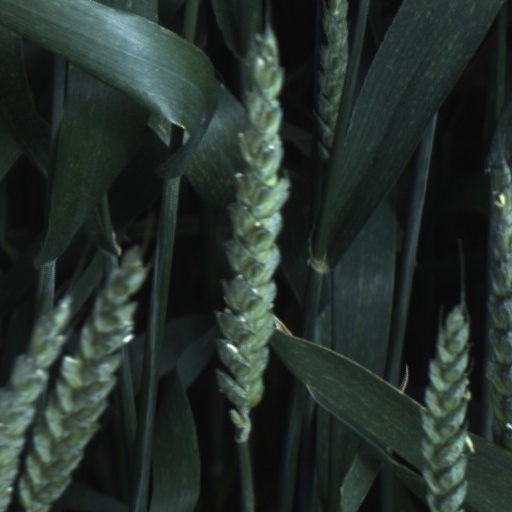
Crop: wheat